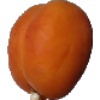
Label: apricot